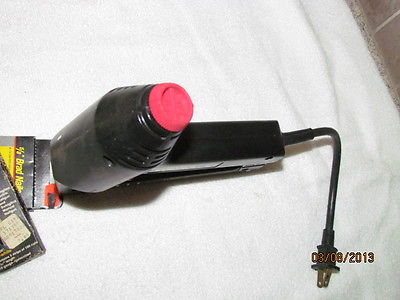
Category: stapler